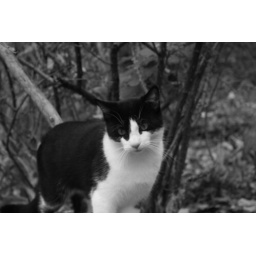
borf in black and white